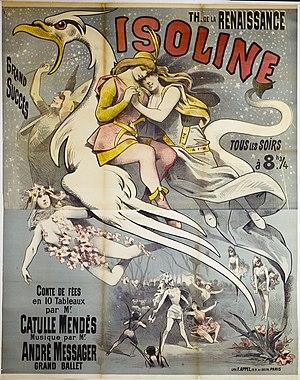
Isoline est un opéra féérie en trois actes et dix tableaux du compositeur André Messager, sur un livret de Catulle Mendès, écrit en 1888.